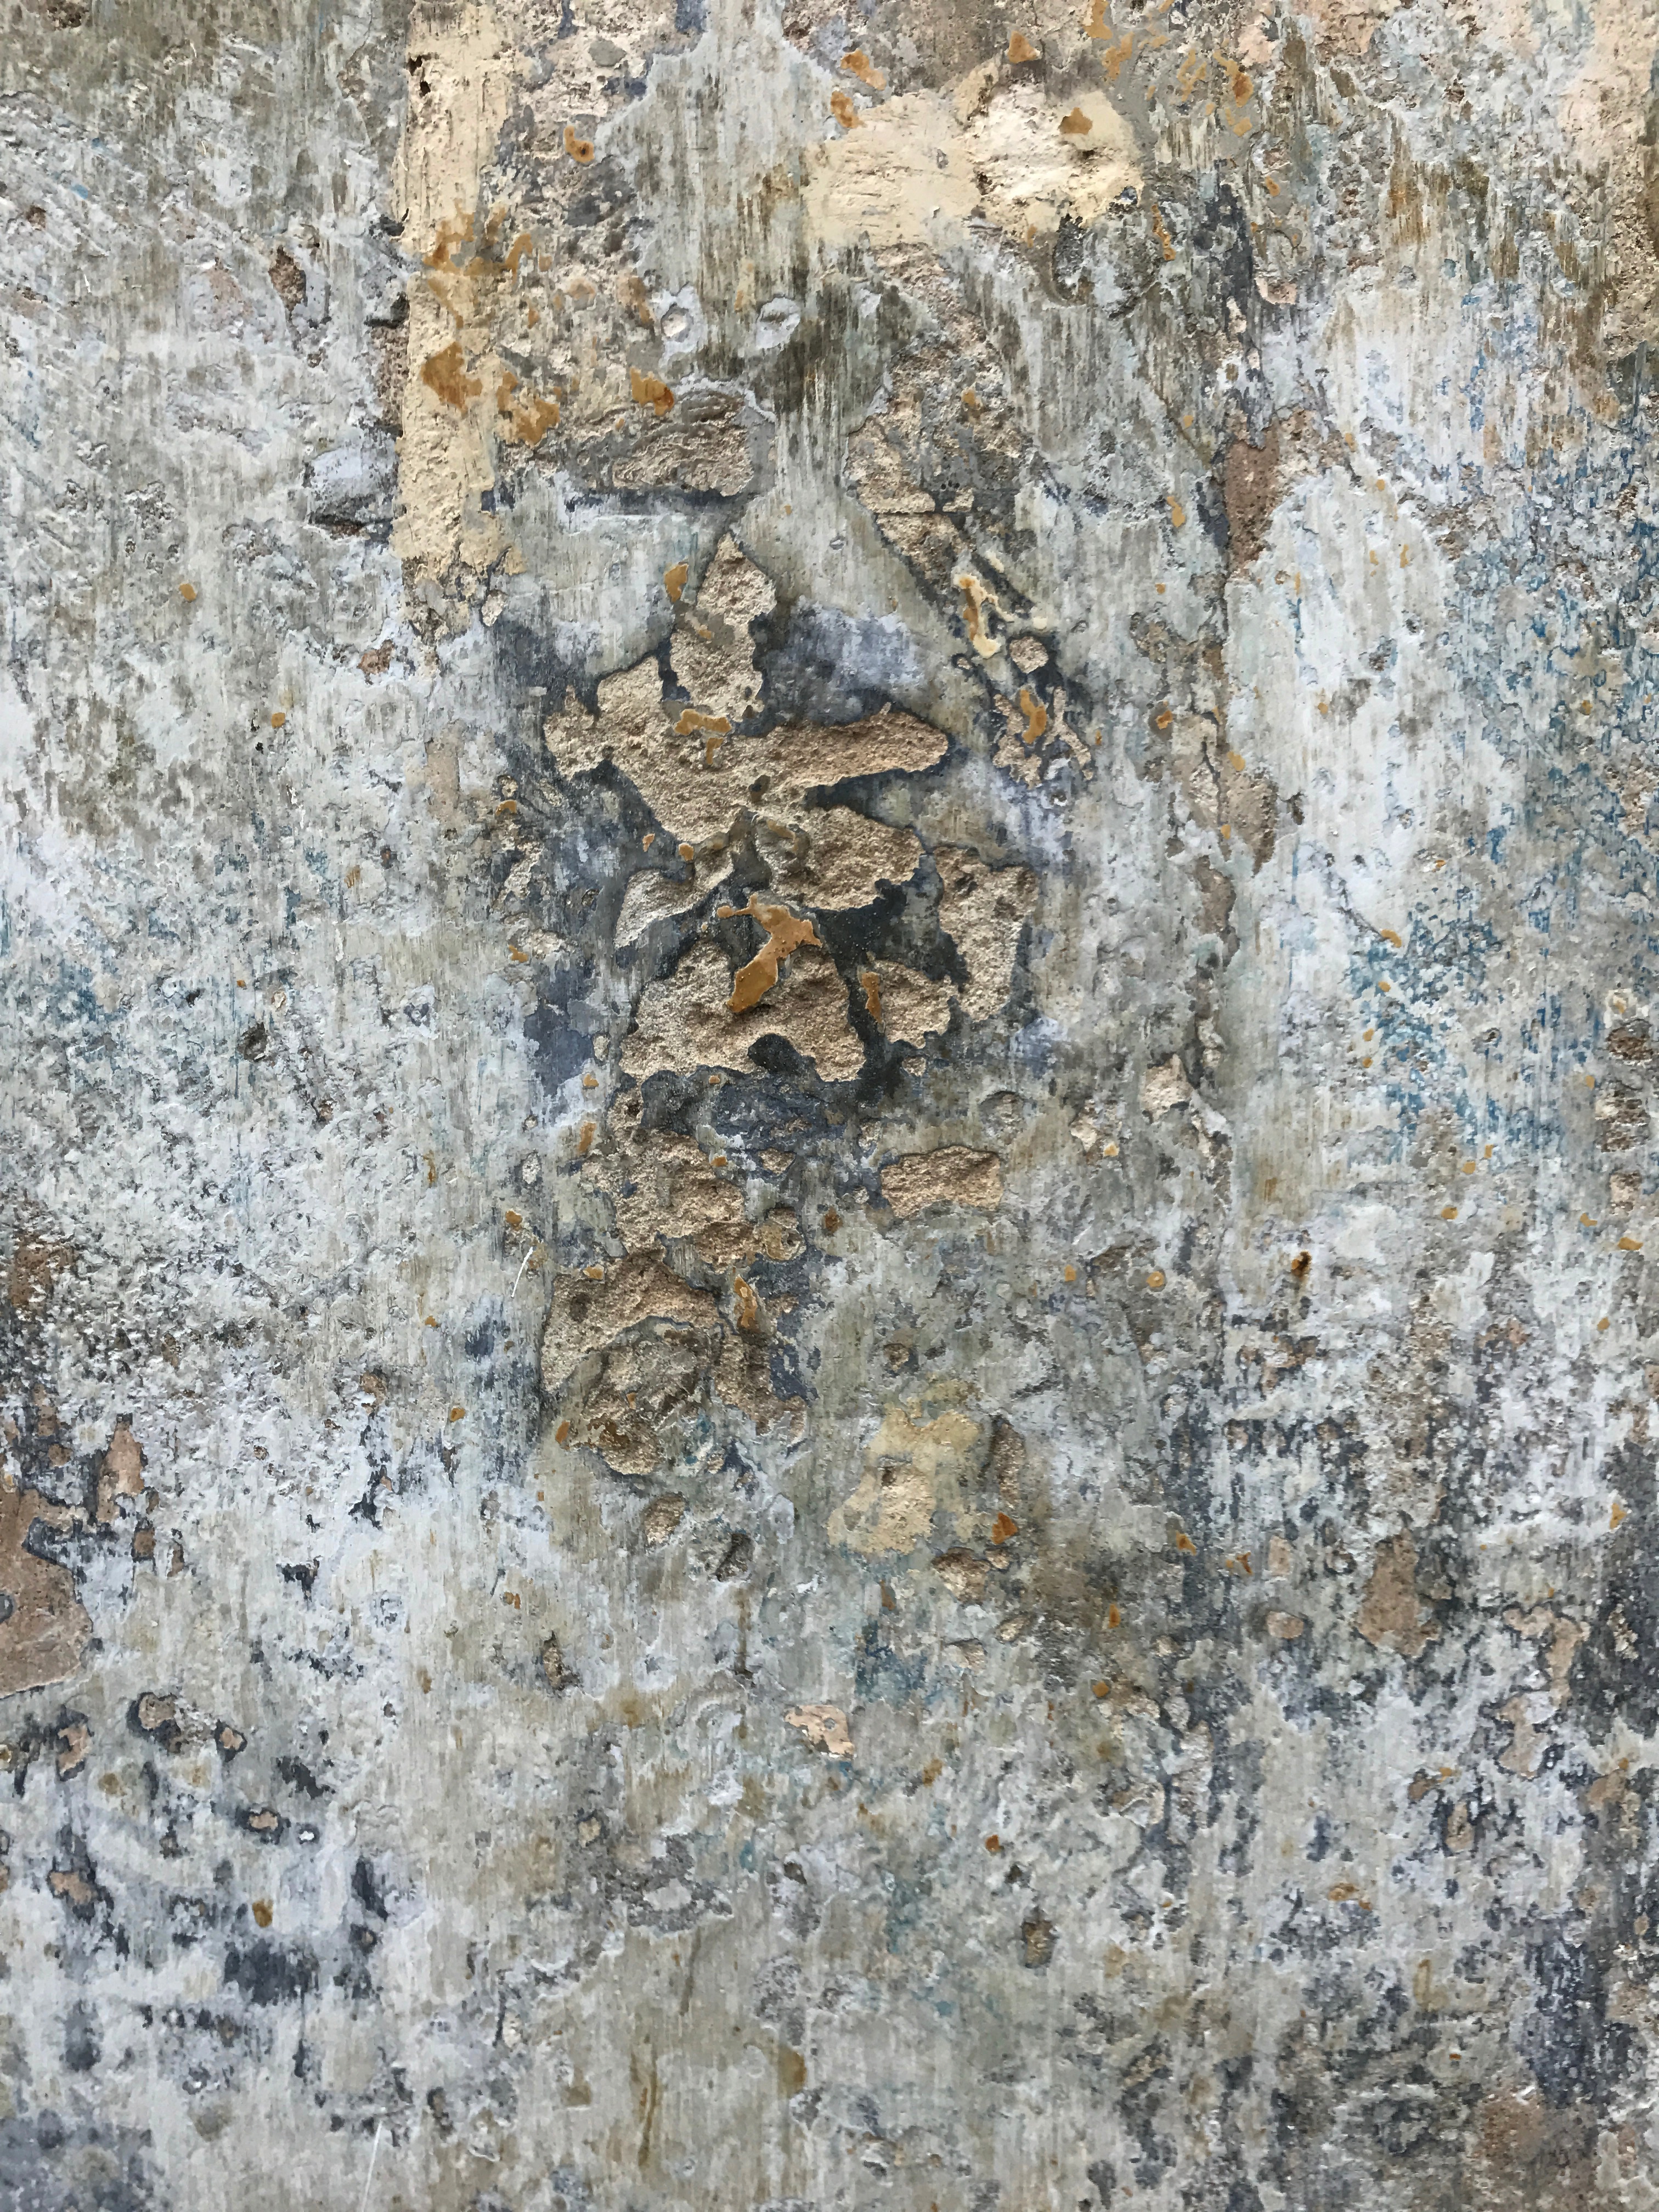
tree, rock, wood, texture, trunk, wall, stone wall, material, geology, flooring, ancient history